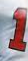
Number: 1